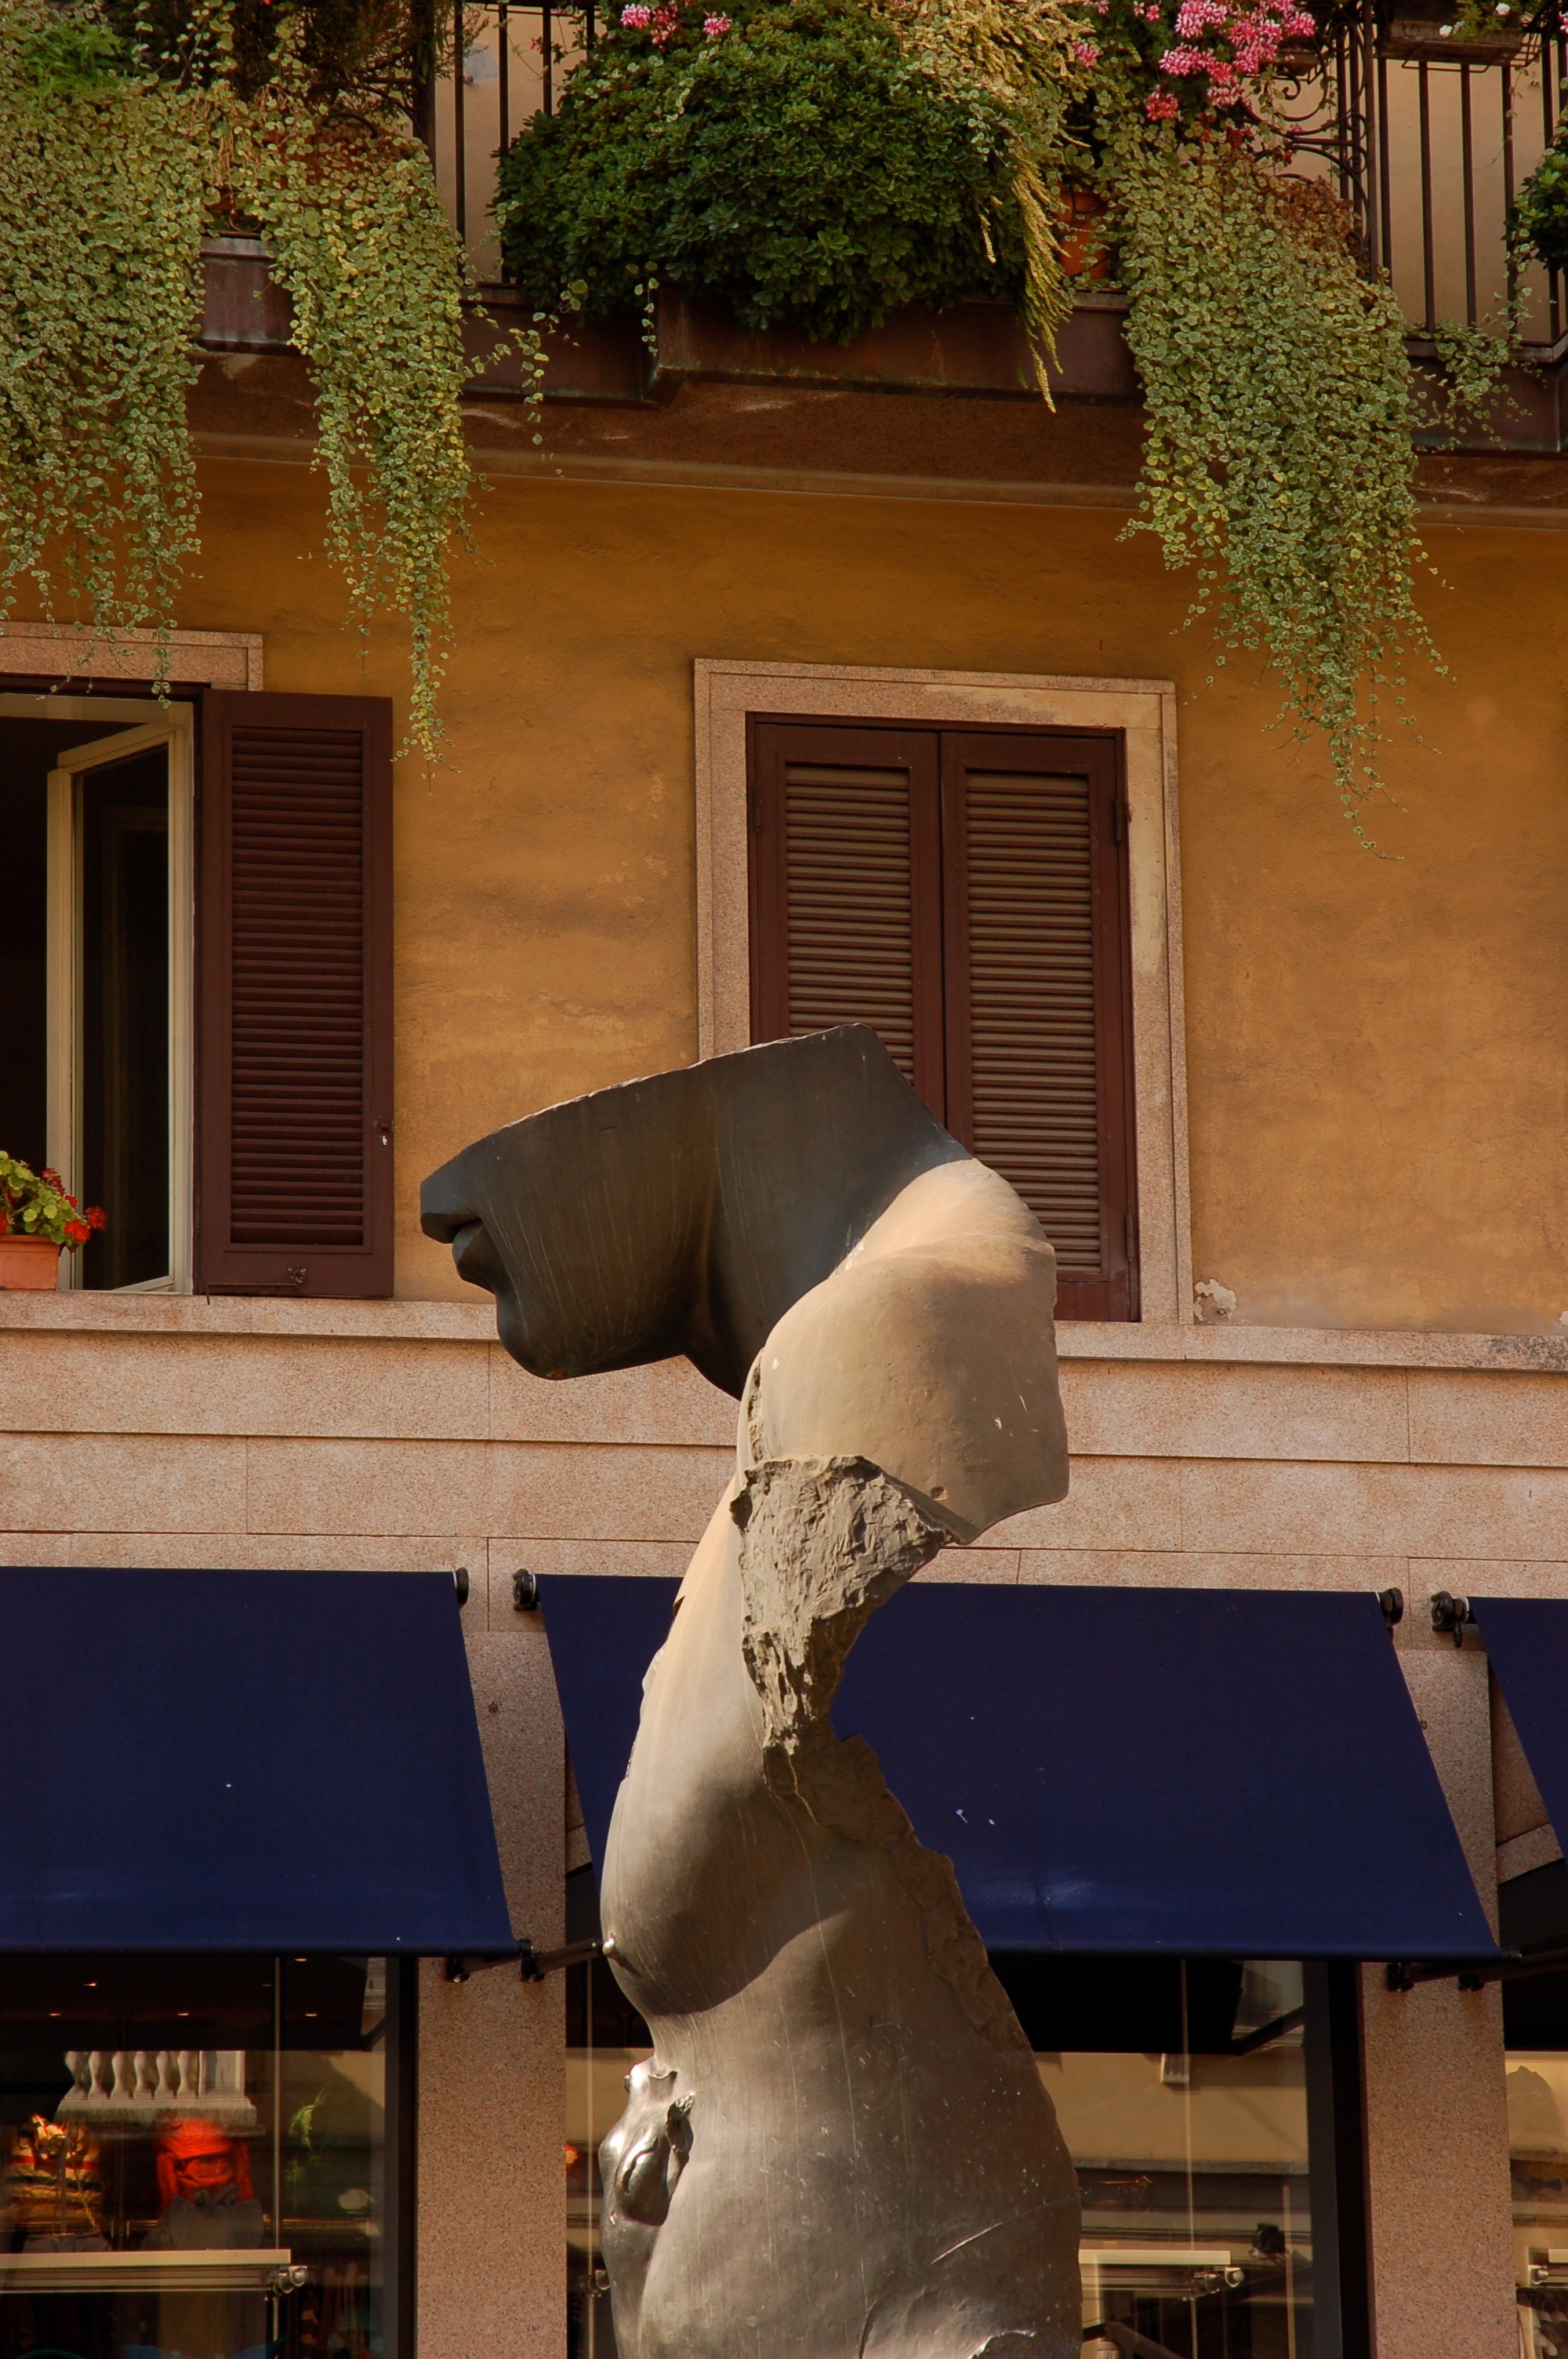
wood, home, statue, lighting, interior design, sculpture, art